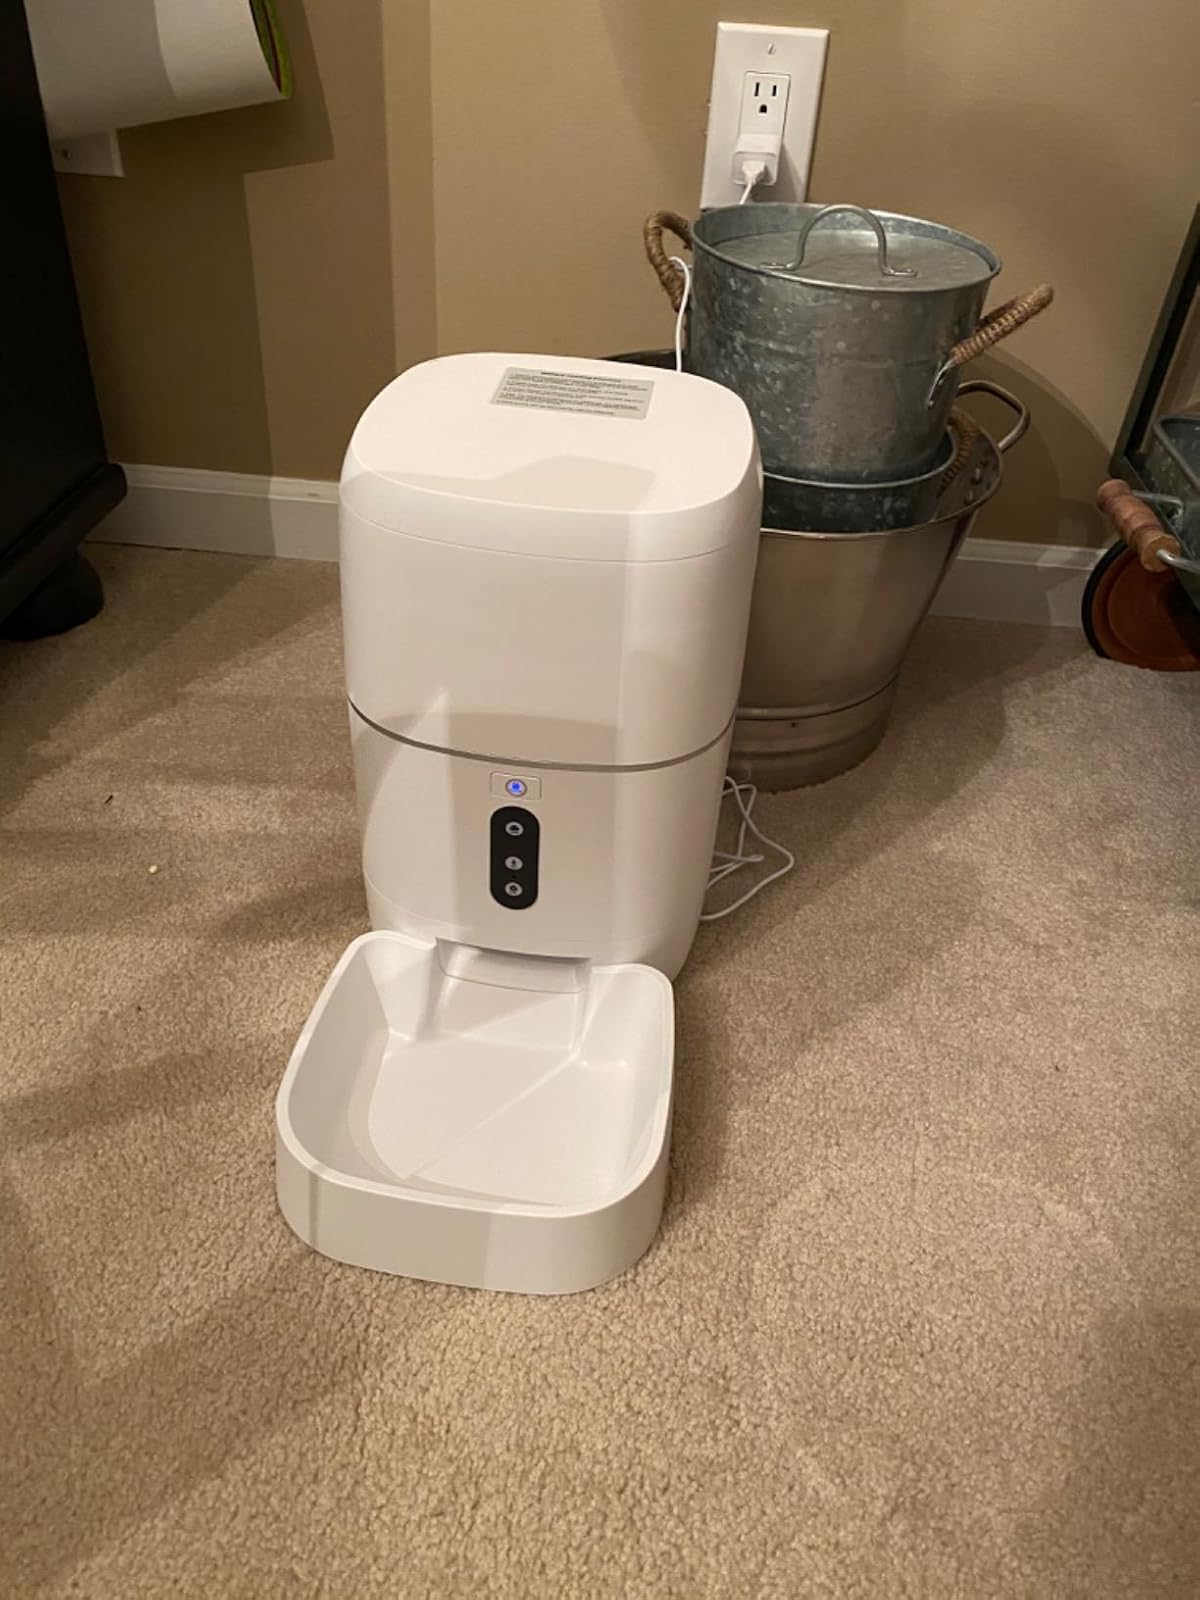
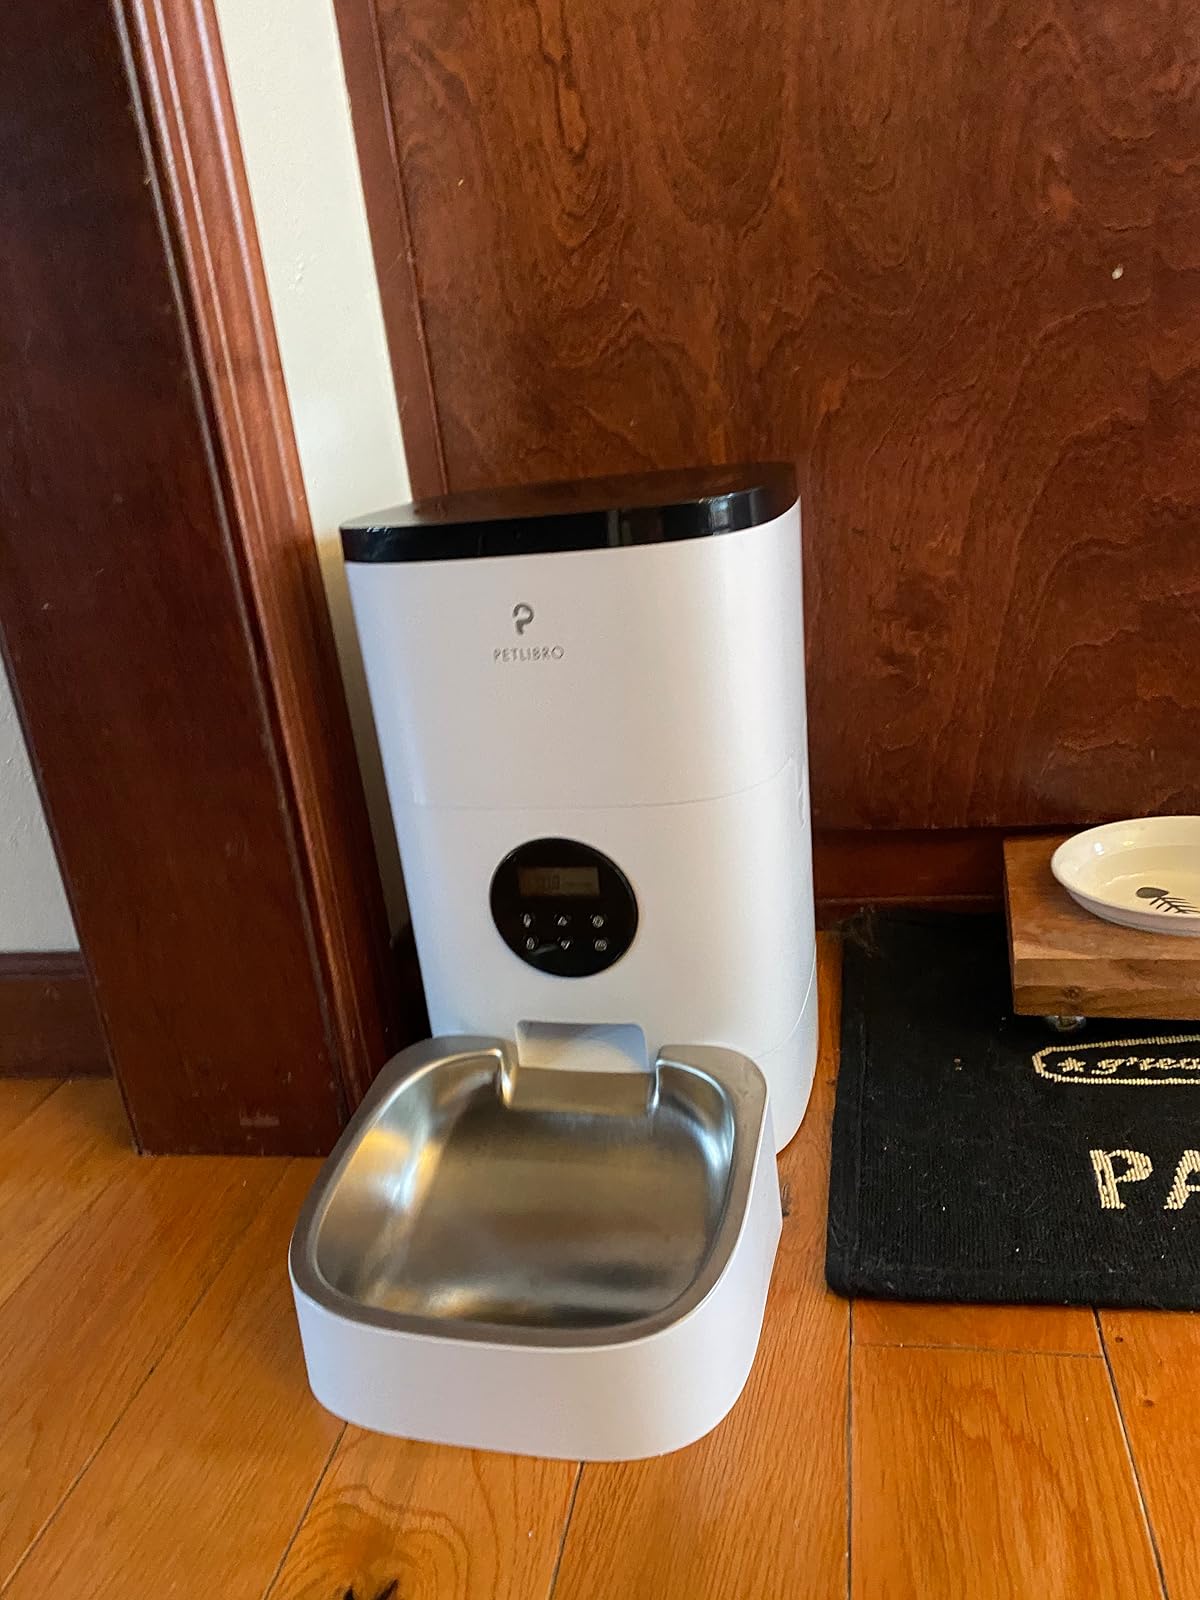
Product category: items_feeder
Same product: no